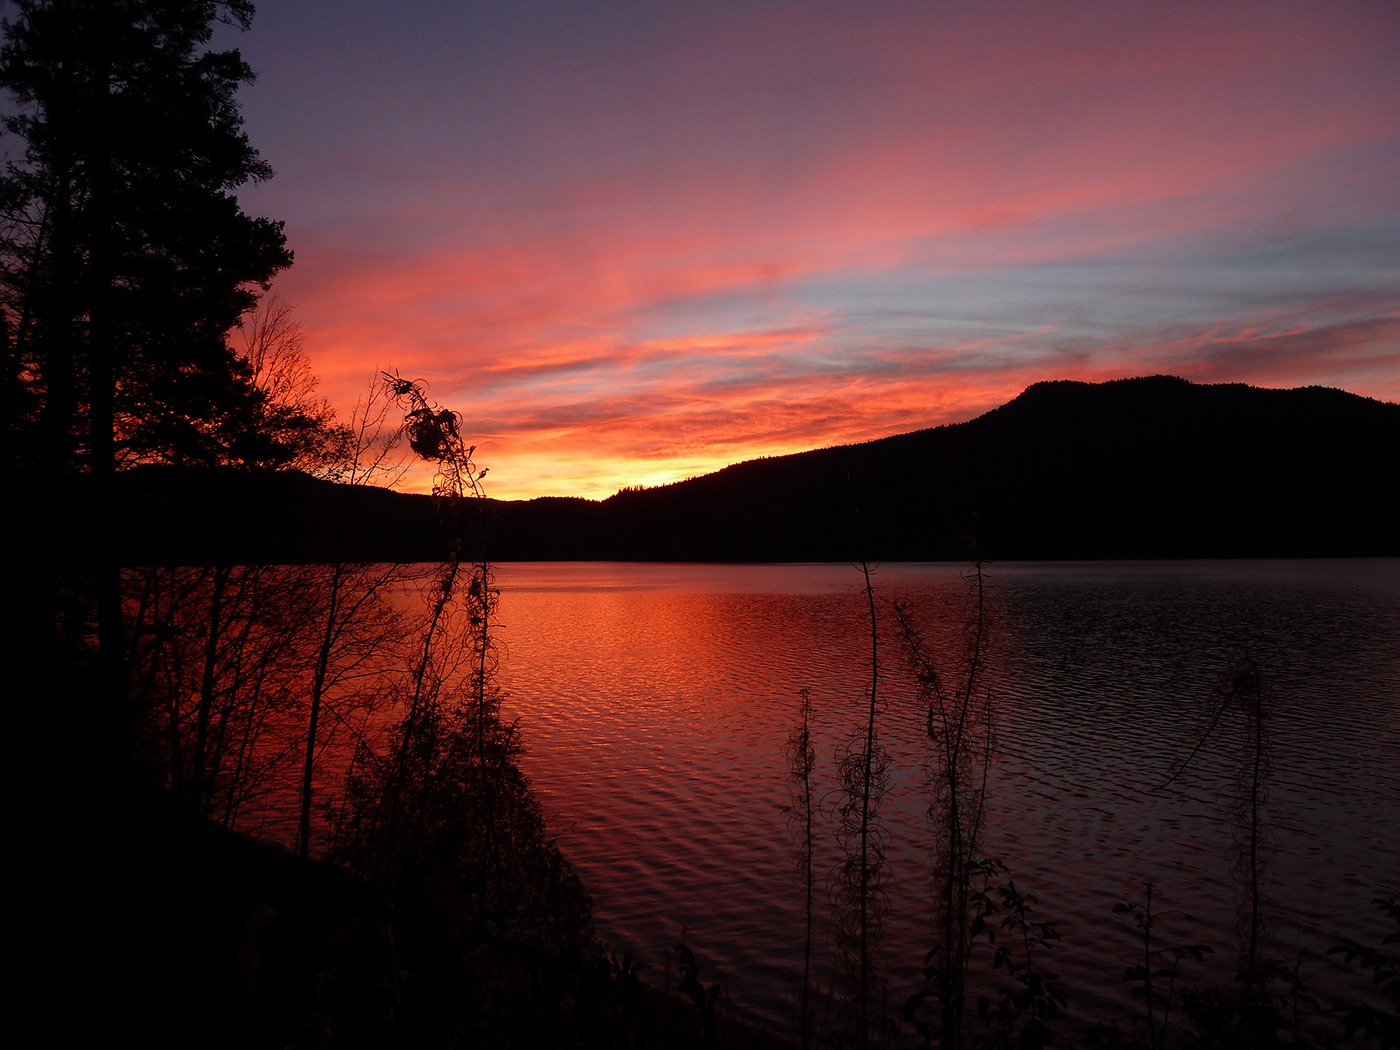
landscape, sea, water, nature, mountain, cloud, sun, sunrise, sunset, morning, lake, dawn, atmosphere, dusk, evening, reflection, hills, loch, afterglow, atmospheric phenomenon, red sky at morning